Pampa de Achala

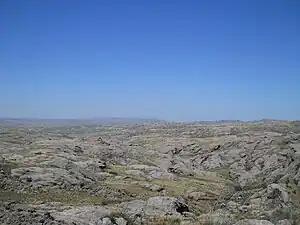
Typical image of Pampa de Achala

The most common here are metamorphic rocks formed from the Precambrian plutonic-metamorphic basement composed mostly of coarse-grained gneiss and migmatites, intruded by large granite batholiths, common in the Pampa de Achala. Minerals found primarily include quartz, mica, biotite and muscovite. magnetite, fluorapatite, rutile, chlorite, kaolinite and uranium ore. The latter has generated considerable controversy regarding its acquisition, due to the high degree of pollution involved in the extraction.